Lepsämä

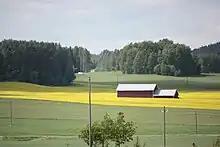
A rural landscape in Lepsämä

Lepsämä is a village in the municipality of Nurmijärvi, Finland. There is a comprehensive school in Lepsämä, which was partially destroyed by arson fire in October 2019. With the exception of the village kiosk, there are no grocery stores or other daily services in Lepsämä, but the nearest ones are available less than five kilometers from Klaukkala, the largest village in the Nurmijärvi municipality; in the past, however, the village had a shop, a bank and a post office. The residential area called Lintumetsä, which is always growing next to village, is actually part of Klaukkala, although it is misleadingly located near Lepsämä.